Cessna 206

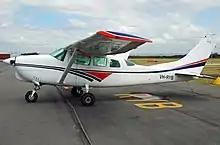
The 205 kept the 210 cowling bulge

The Cessna 205 was introduced late in 1962 as a 1963 model year. The six-seat aircraft was essentially a Cessna 210 with fixed landing gear and with changes to the crew and passenger door arrangement, being officially designated by Cessna as a "Model 210-5". The 205 retained the early 210's engine cowling bulge, originally where the 210 stowed its nosewheel on retraction. This distinctive cowling was made more streamlined on the later Cessna 206.